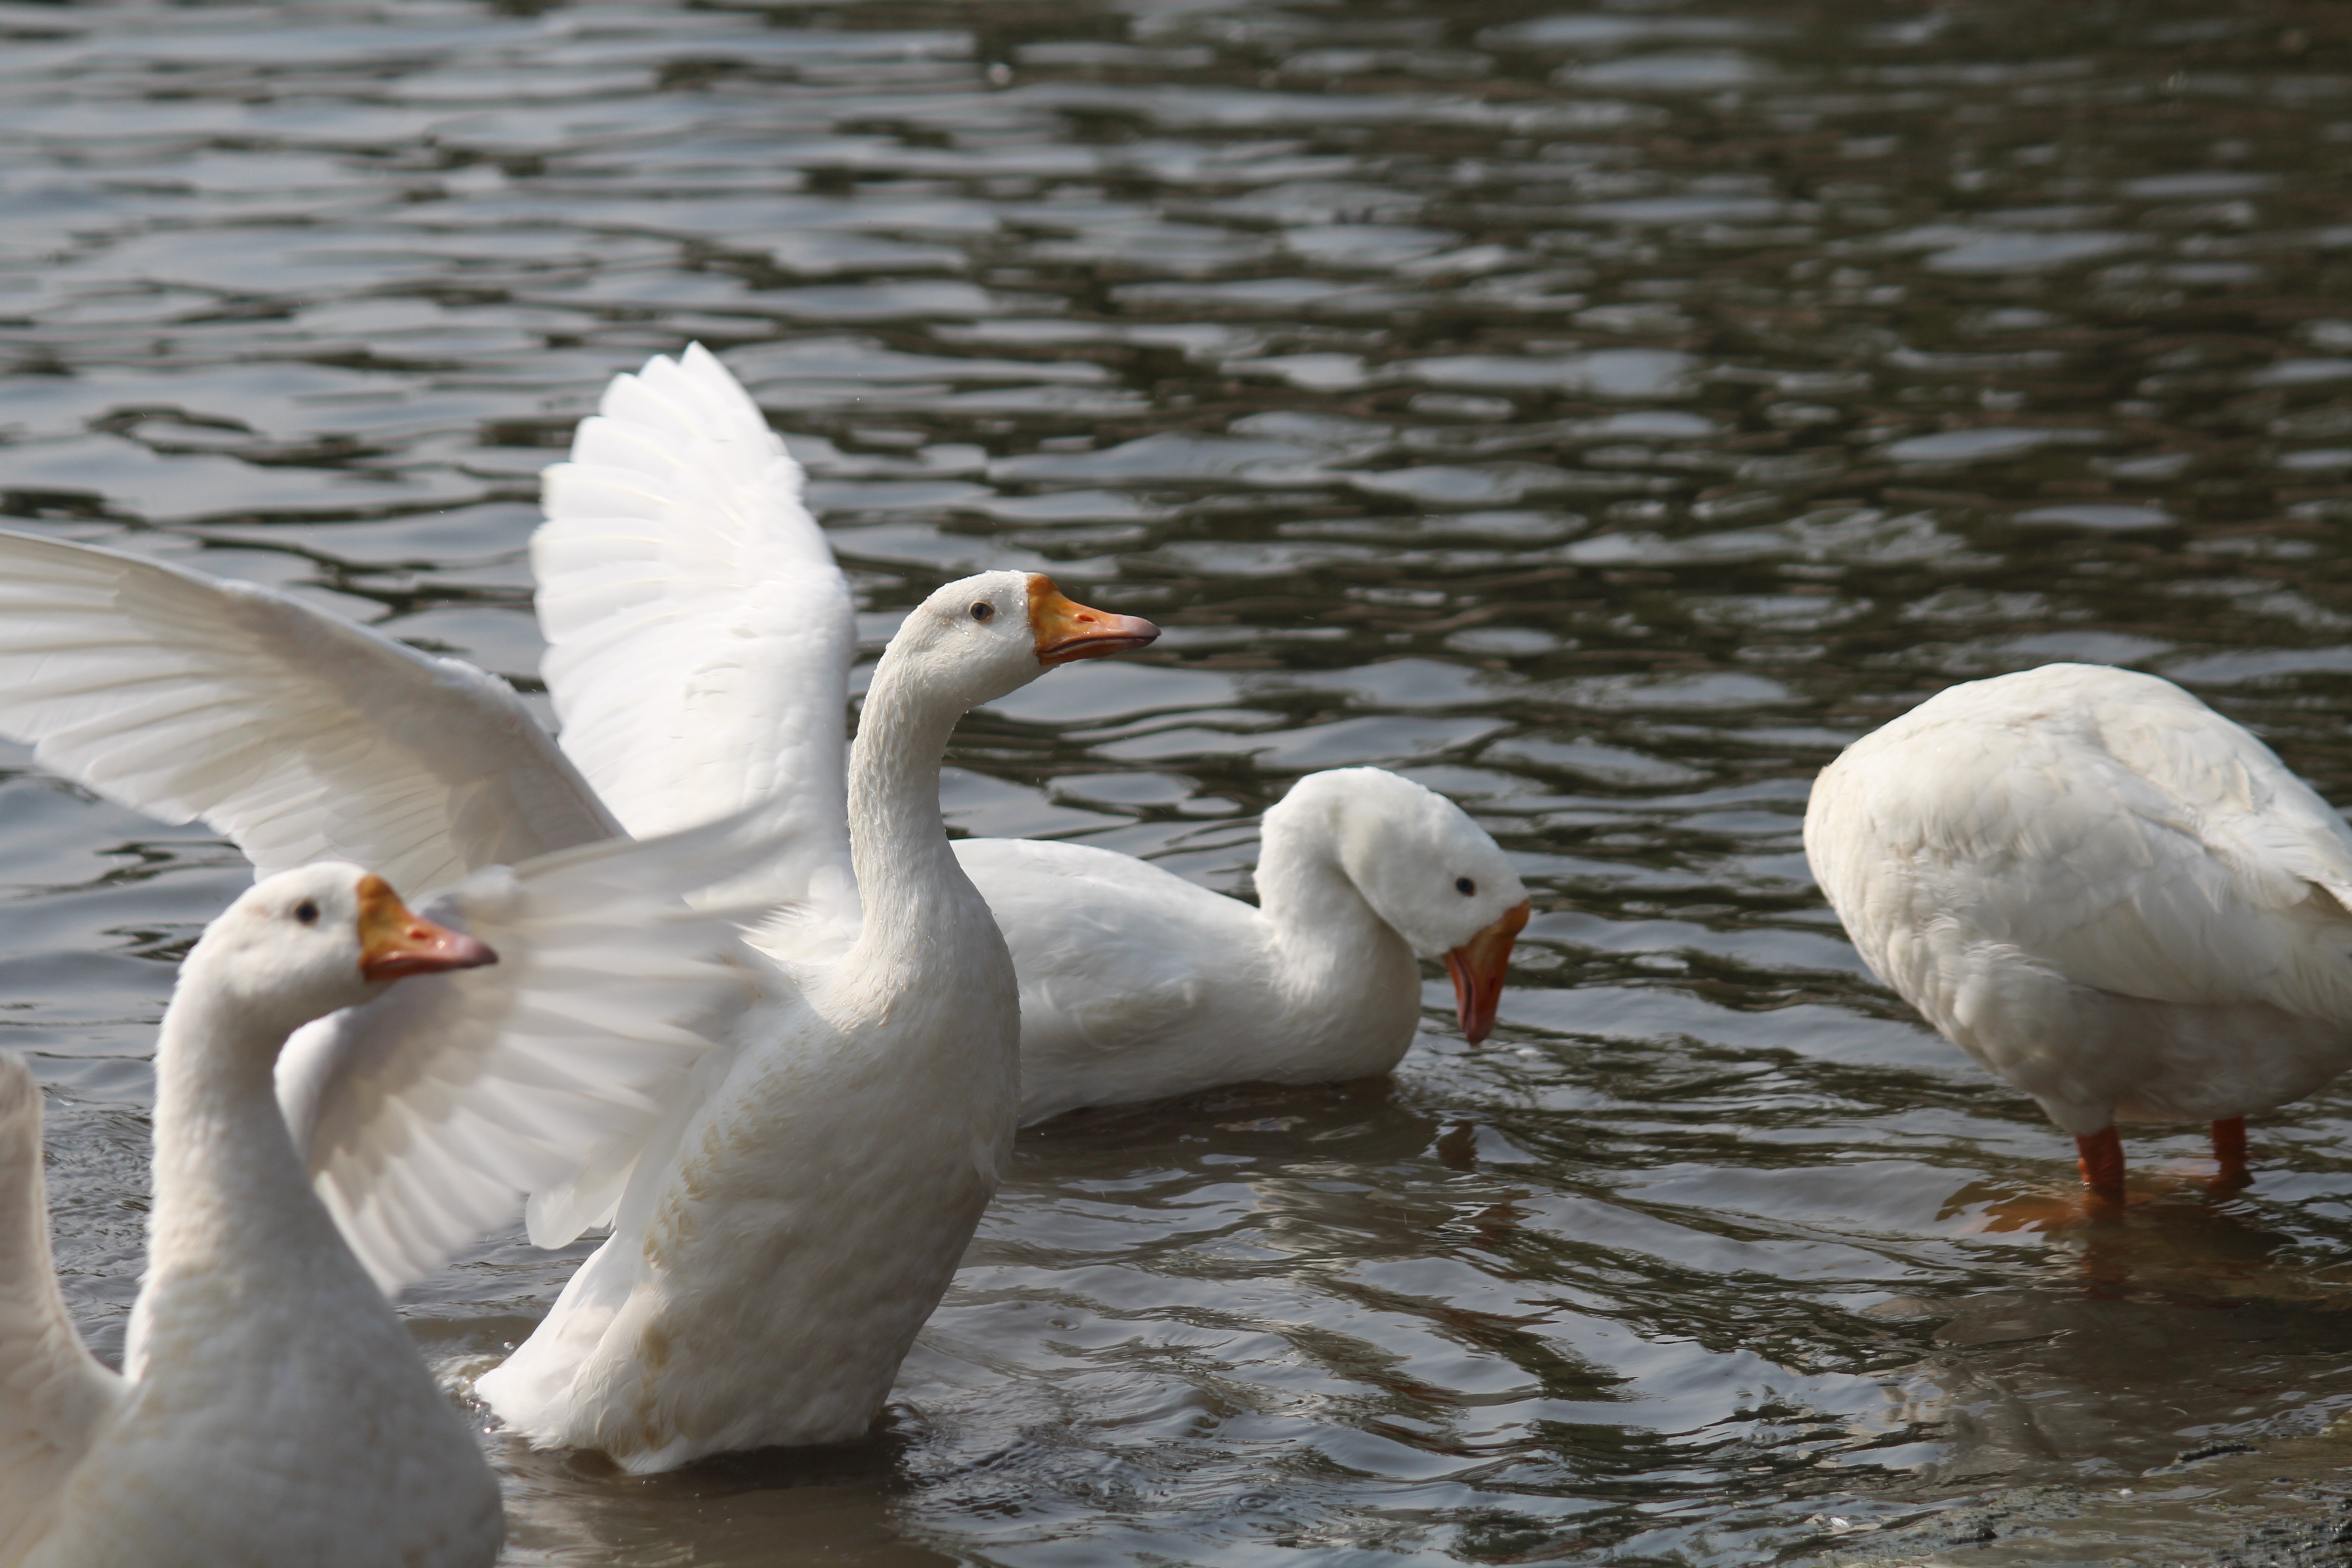
water, nature, bird, wing, animal, wildlife, zoo, beak, fauna, swimming, swan, duck, goose, duckling, vertebrate, waterfowl, water bird, canard, ducks geese and swans